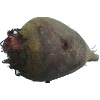
Label: beetroot